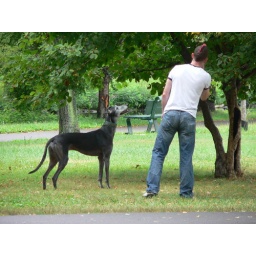
This lovely dog chased a squirrel up a tree and couldn't be torn from the site by his owner.